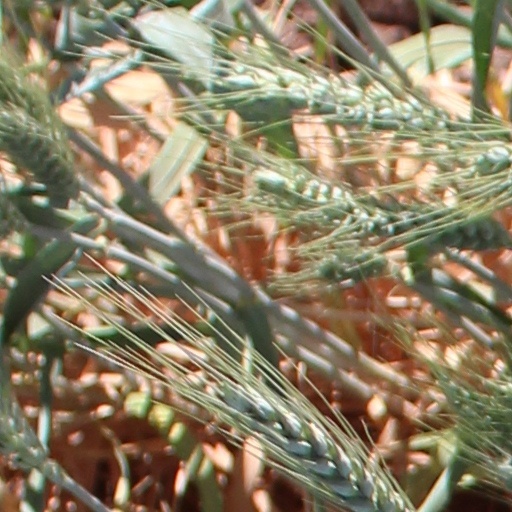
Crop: wheat